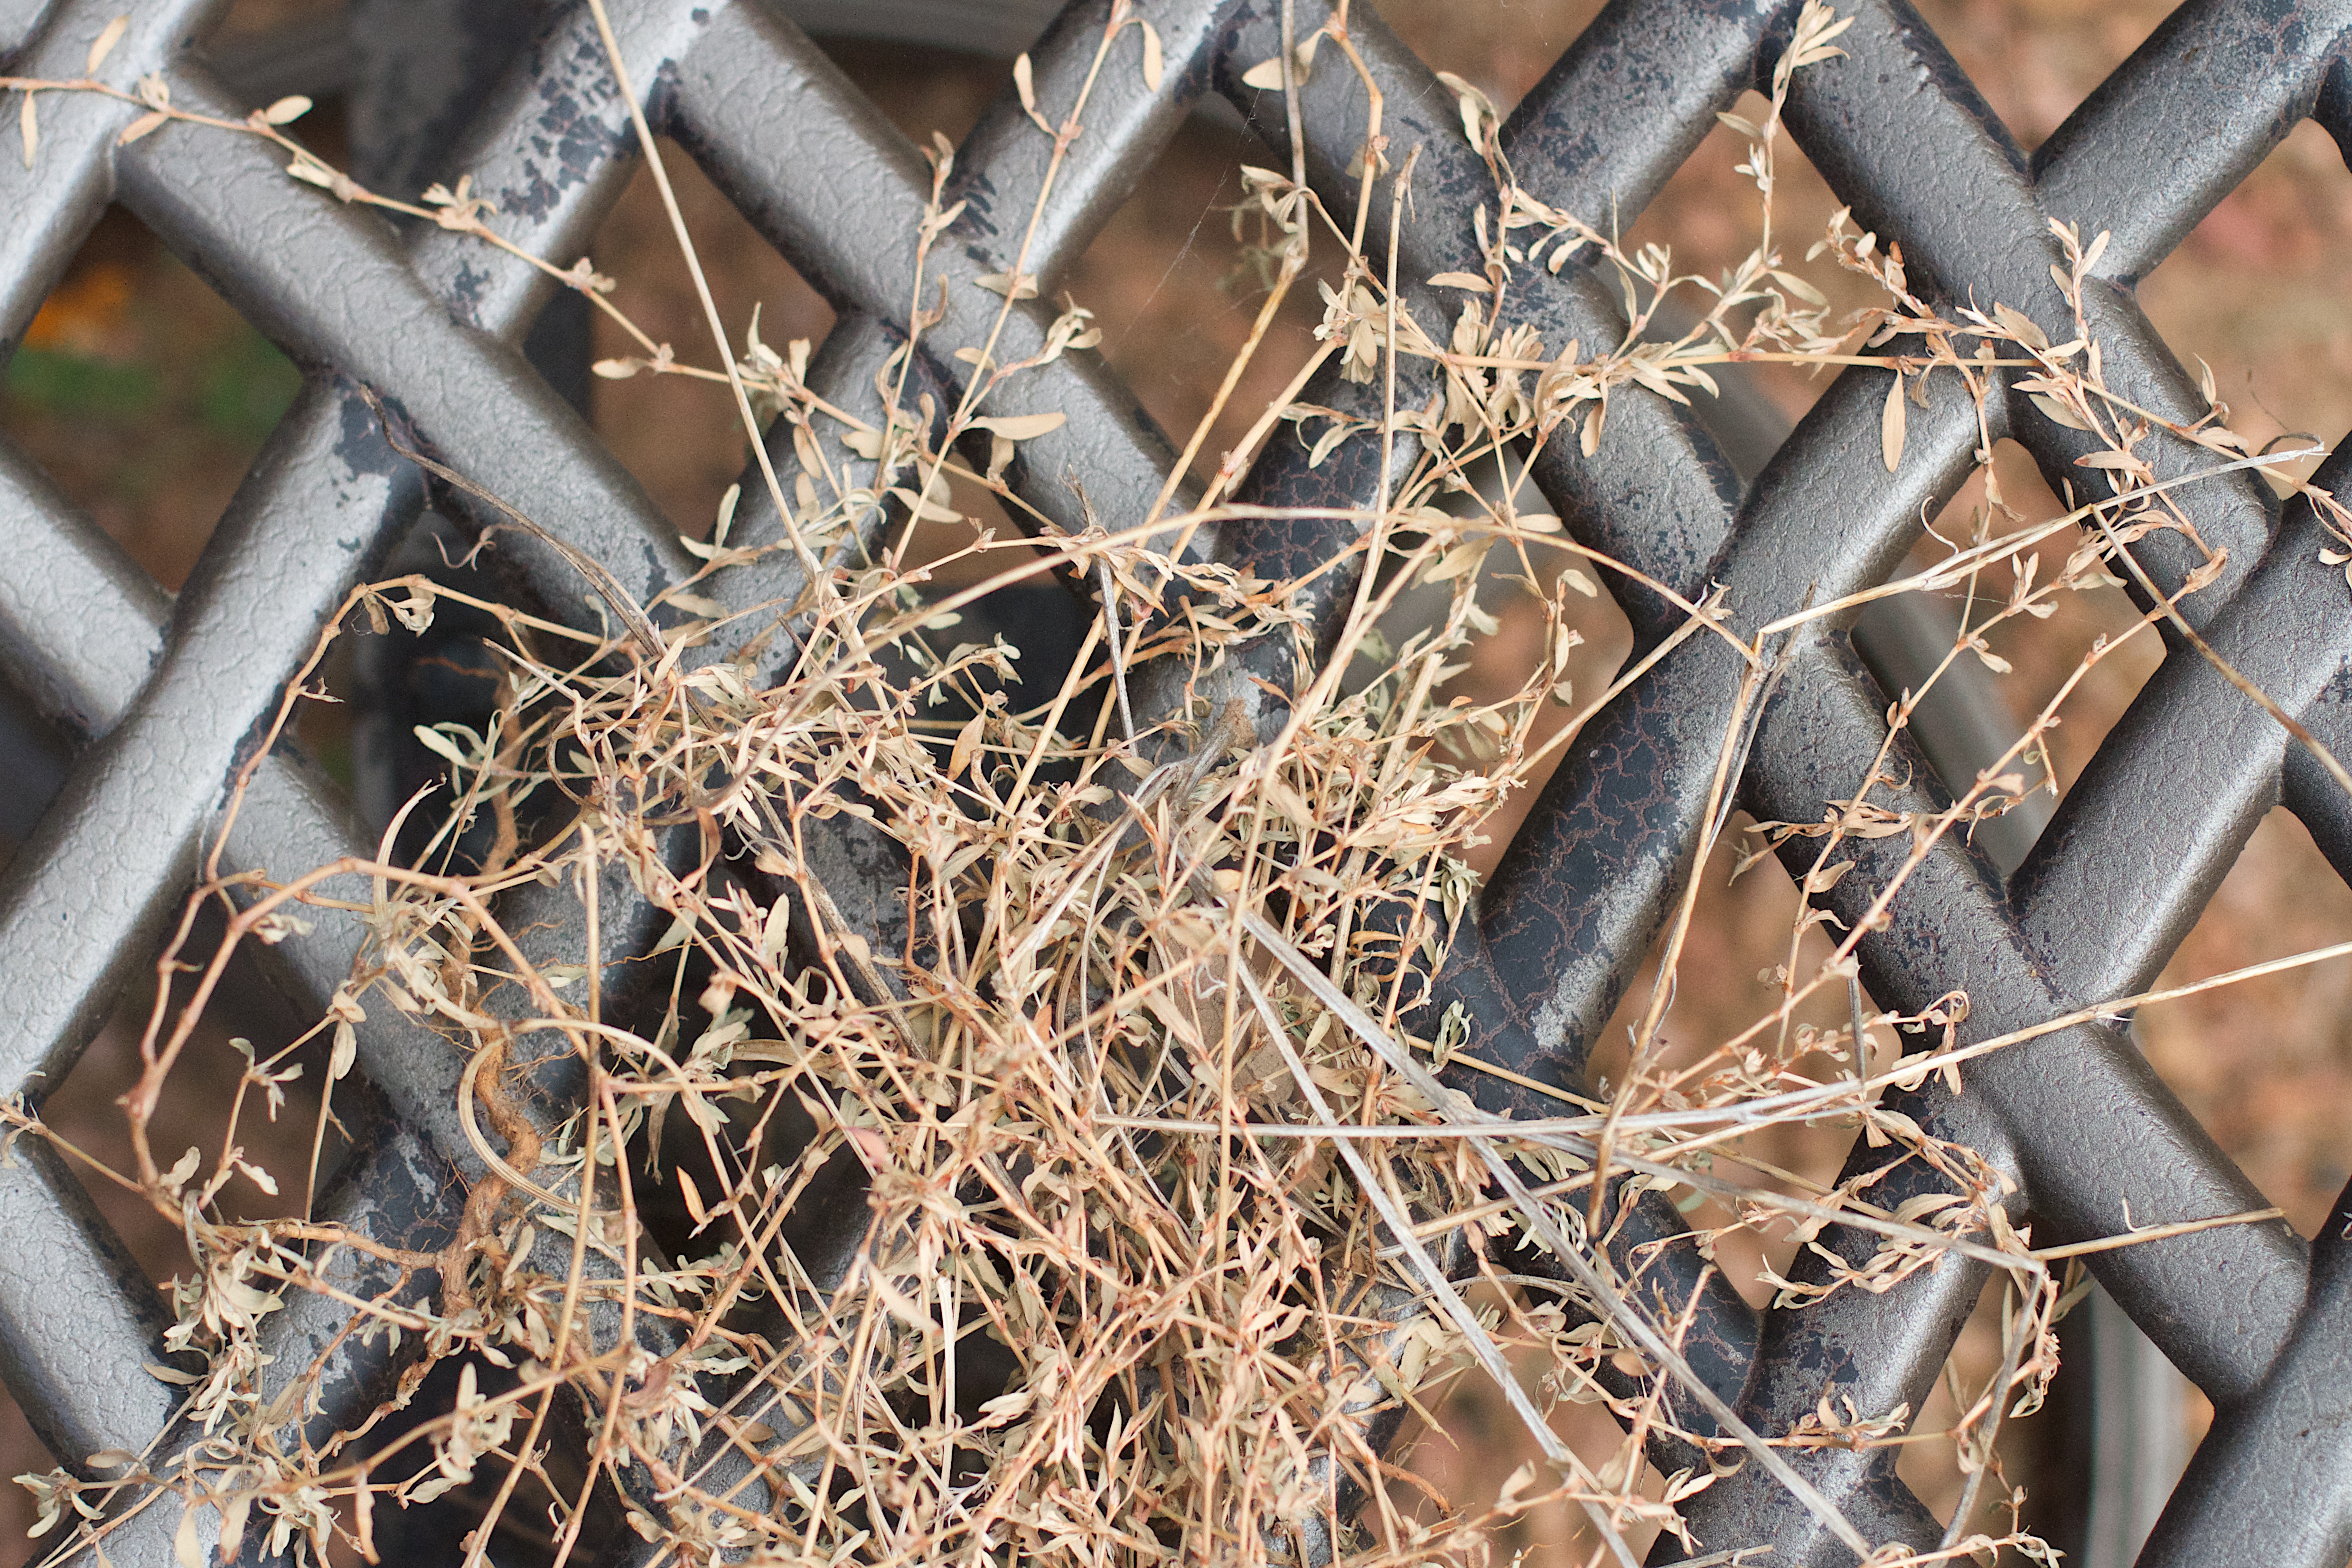
tree, branch, cactus, plant, leaf, frost, soil, twig, thorns spines and prickles